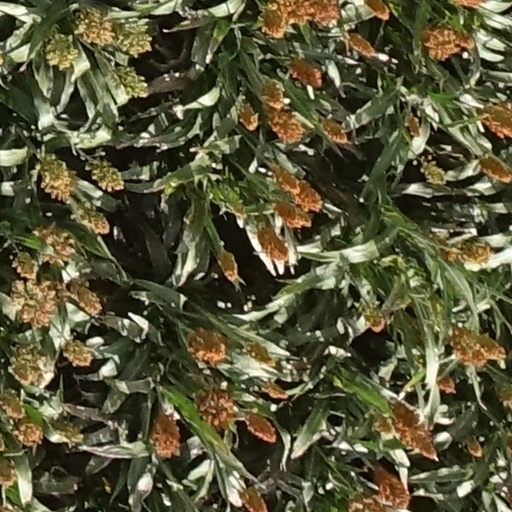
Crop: sorghum